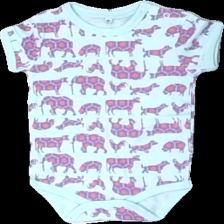
View: front
Type: T-shirt
Category: Children
Brand: Not in the list
Brand text on label: pippi
Colors: Blue, Purple, Red
Material: 100% cotton
Pattern: Animal print
Cut: Regular
Size: 68
Season: All
Damage location: middle center
Damage 2 location: bottom right
Damage 3 location: bottom center
Price range: <50
Recommended usage: Reuse
Description: kortärmad body med olika djur i ett blommigt mönster